Mitry–Claye station

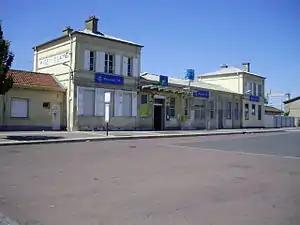
Mitry–Claye station in 2010

Mitry–Claye station is a railway station near Paris, France. It is in the commune of Mitry-Mory, and also serves nearby Claye-Souilly. It is served by regional Transilien trains and the Paris RER trains, so is an important transit point.